George Baldessin

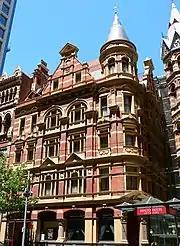
487-495 Collins St., the Winfield Building, on Victorian Heritage Register, retained as part of Rialto Towers.

Baldessin returned to Australia on 8 July 1963, and held his first one-person exhibition at Melbourne's Argus Gallery in June 1964; as pointed out by Memory Jockisch Holloway, the Argus Gallery exhibit "was the "rite de passage" which marked Baldessin's coming of age in Australian art". In the following years he had his sculptures and prints displayed in various Australian galleries. In 1966 he won the "Alcorso-Sekers" Travelling Scholarship Award for Sculpture, and spent two weeks in Japan; moreover, he took part in the exhibition 'Australian Prints Today' at the Smithsonian Institution in Washington, D.C.